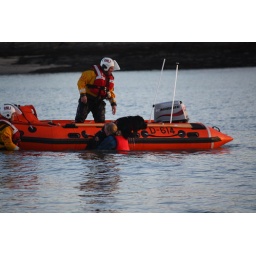
A New Foundland female dog being trained to work in the water, alongside Trearddur Bay RNLI